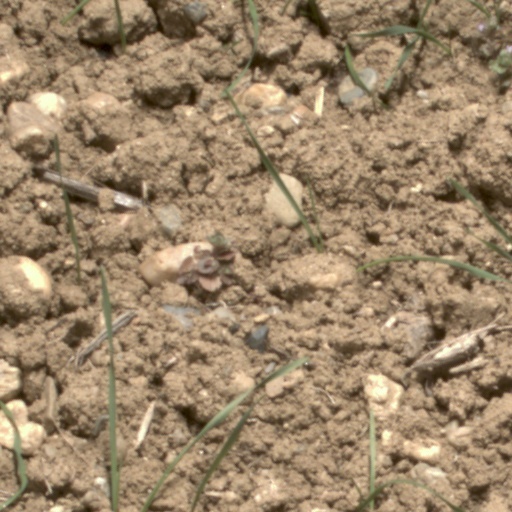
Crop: wheat